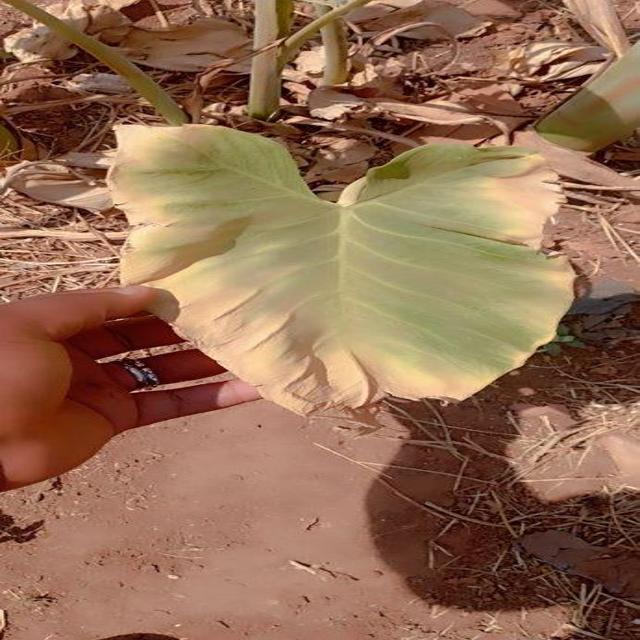
Label: Mid_Blight